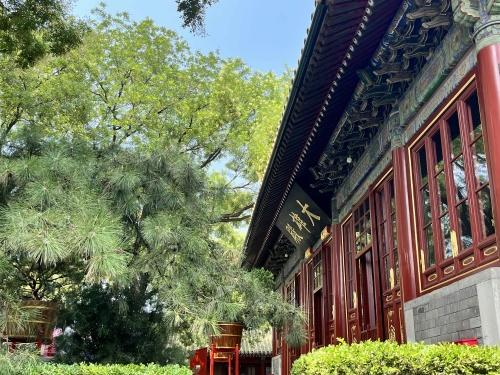
地标名称：广济寺
所在城市：北京市·西城区